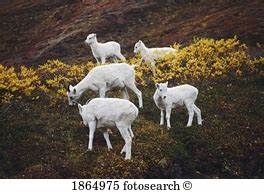
Label: pecora